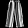
Label: Trouser